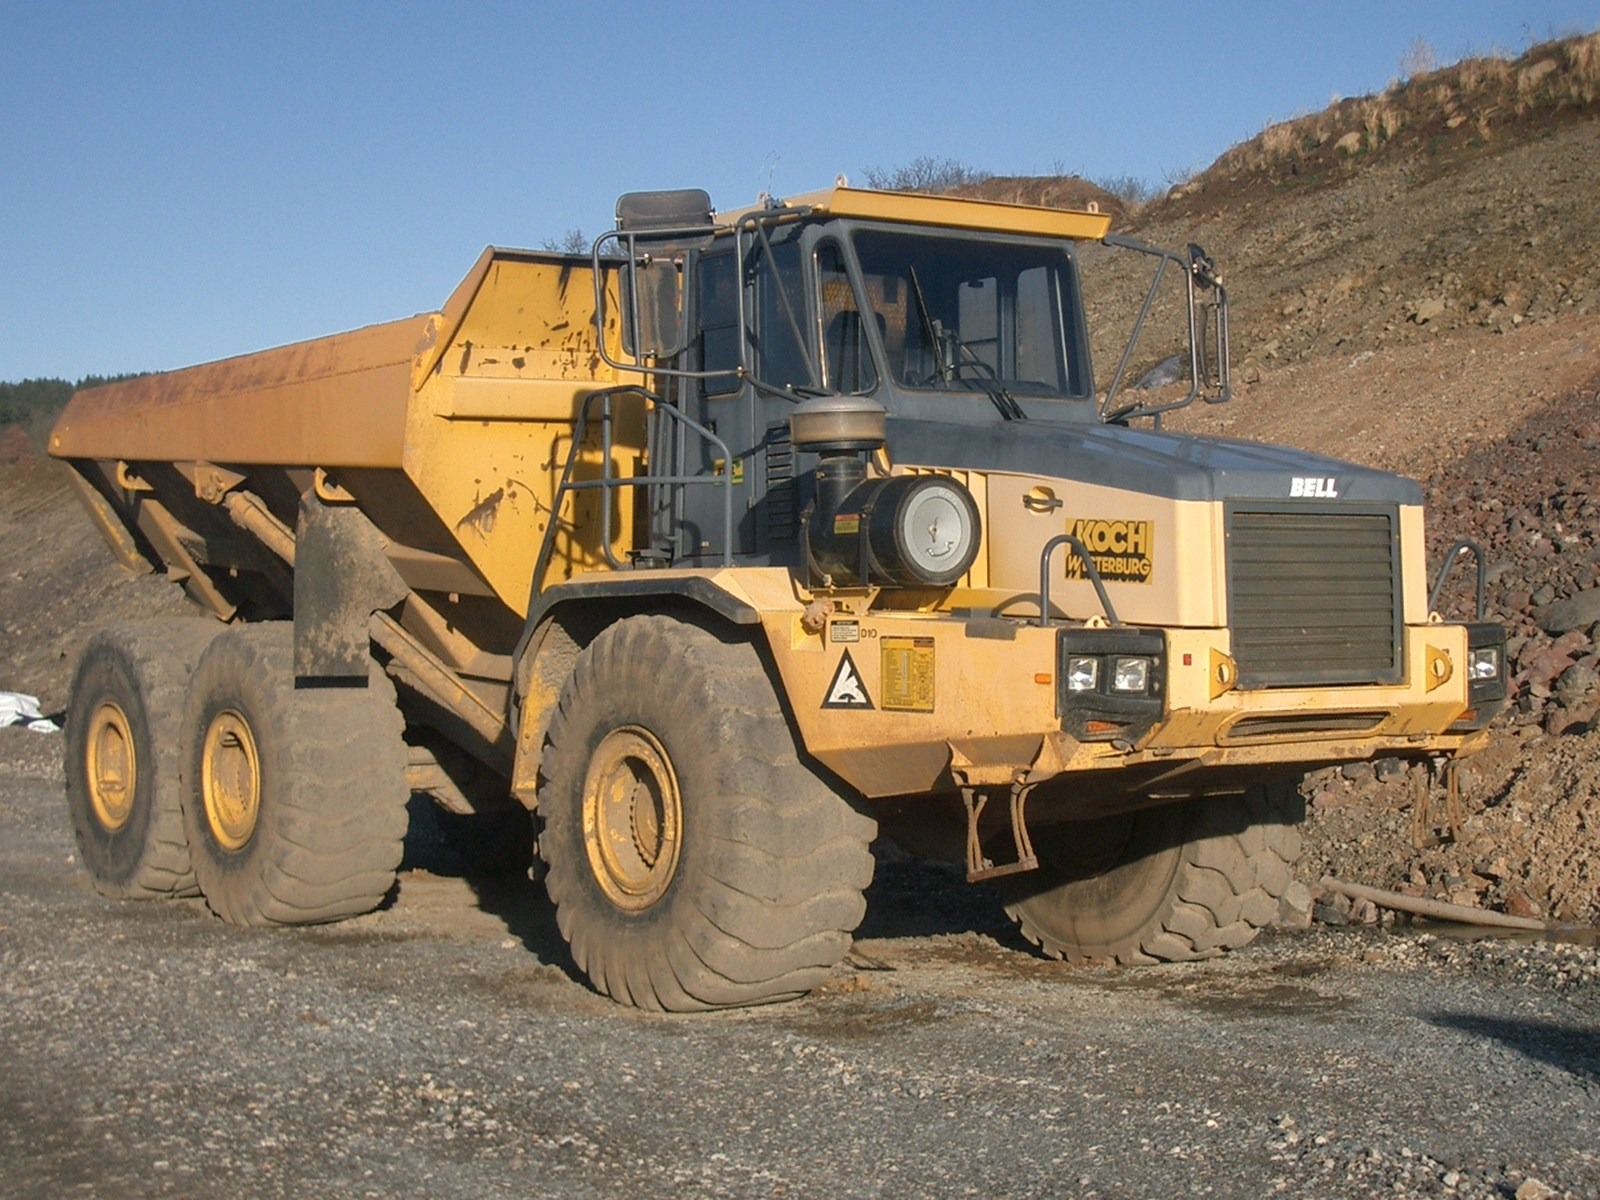
road, car, jeep, military, transport, truck, vehicle, bulldozer, germany, site, vice, off road vehicle, construction equipment, land vehicle, armored car, westerwald, automobile make, off roading, military vehicle